Doctor Who: The First Adventure

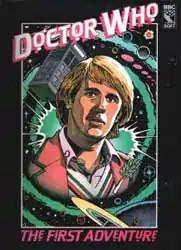

Doctor Who: The First Adventure is a computer game based on the long-running British science fiction television series "Doctor Who" released for the BBC Micro in 1983. It was written by Jeremy Ruston.